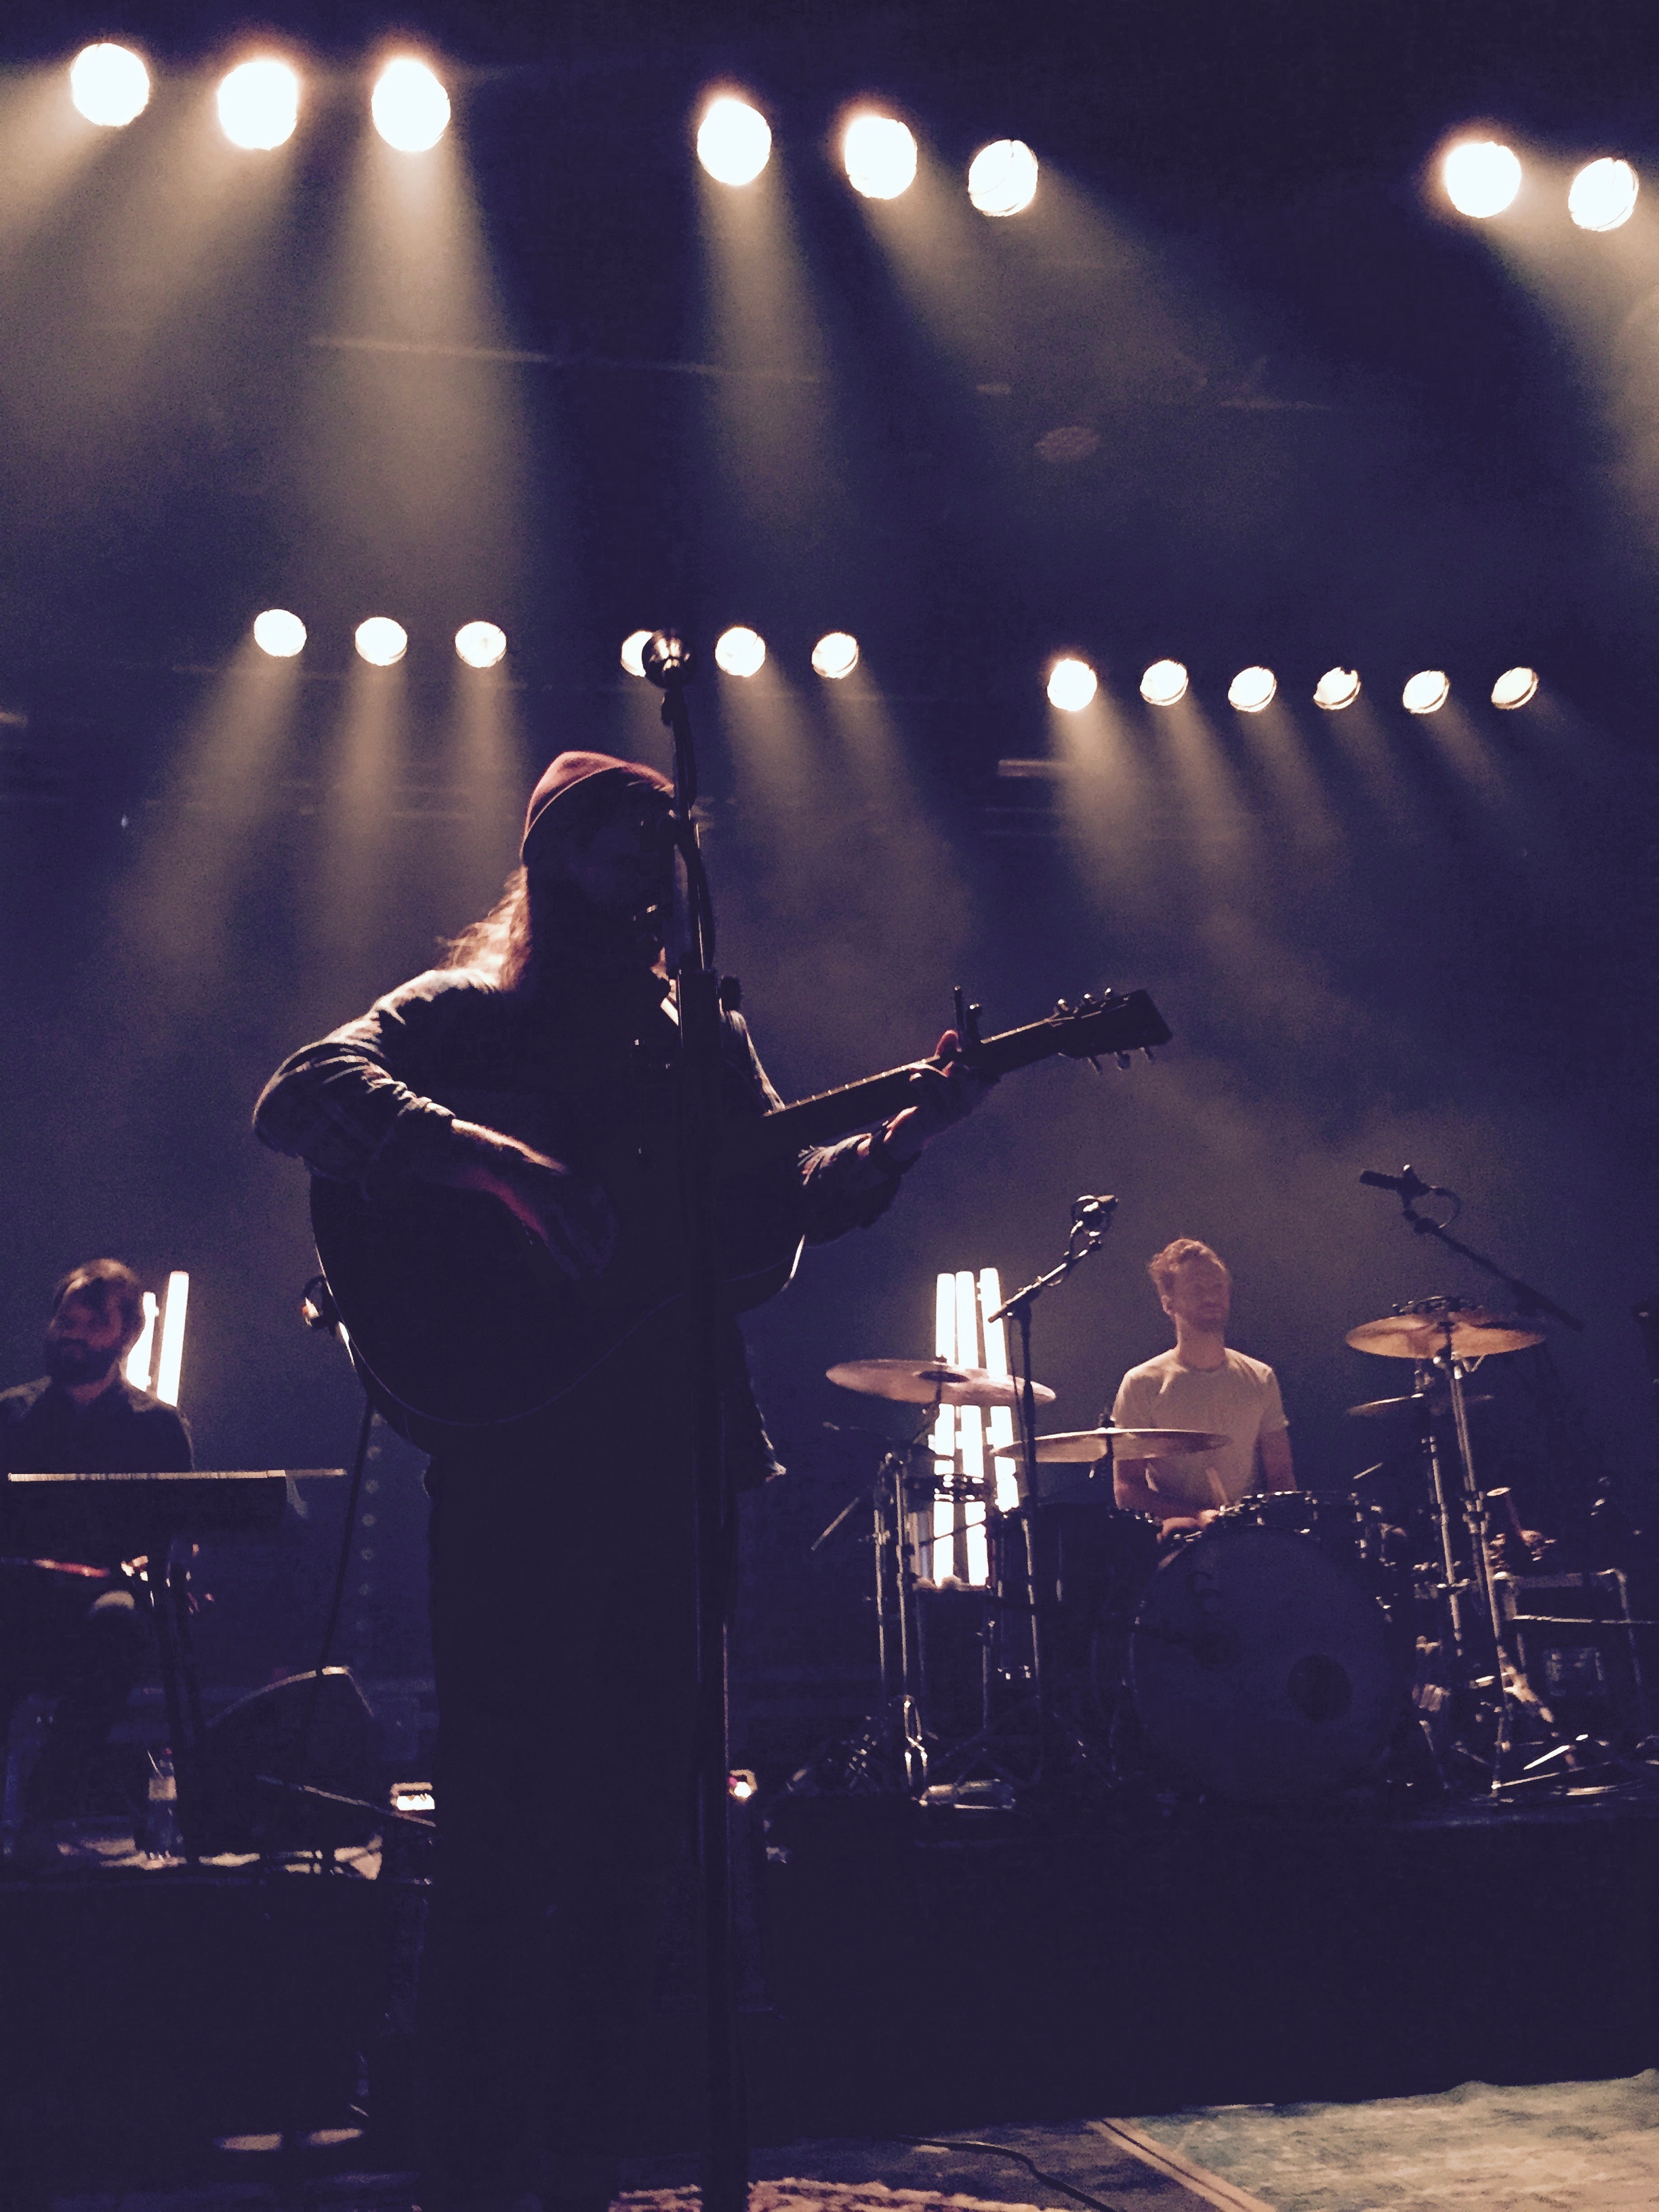
music, concert, musician, stage, performance, guitarist, drums, drummer, entertainment, performing arts, rock concert